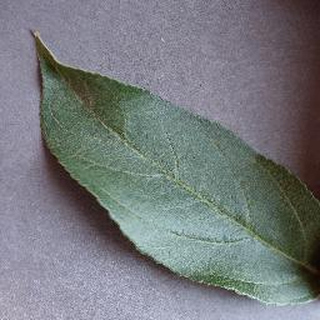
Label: healthy_apple